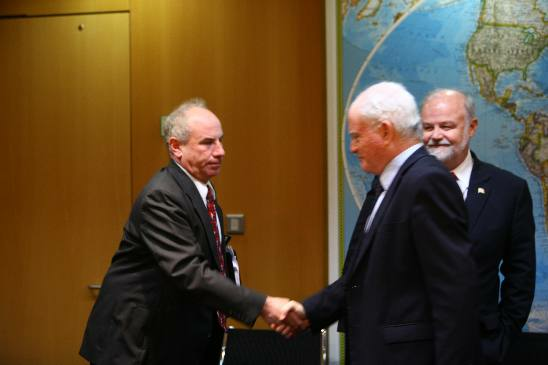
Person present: Yes